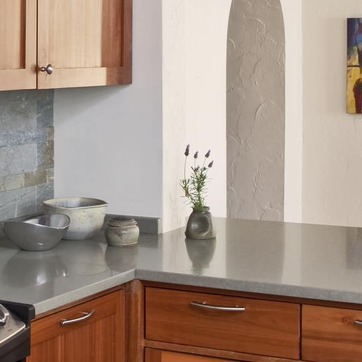
Material: foliage